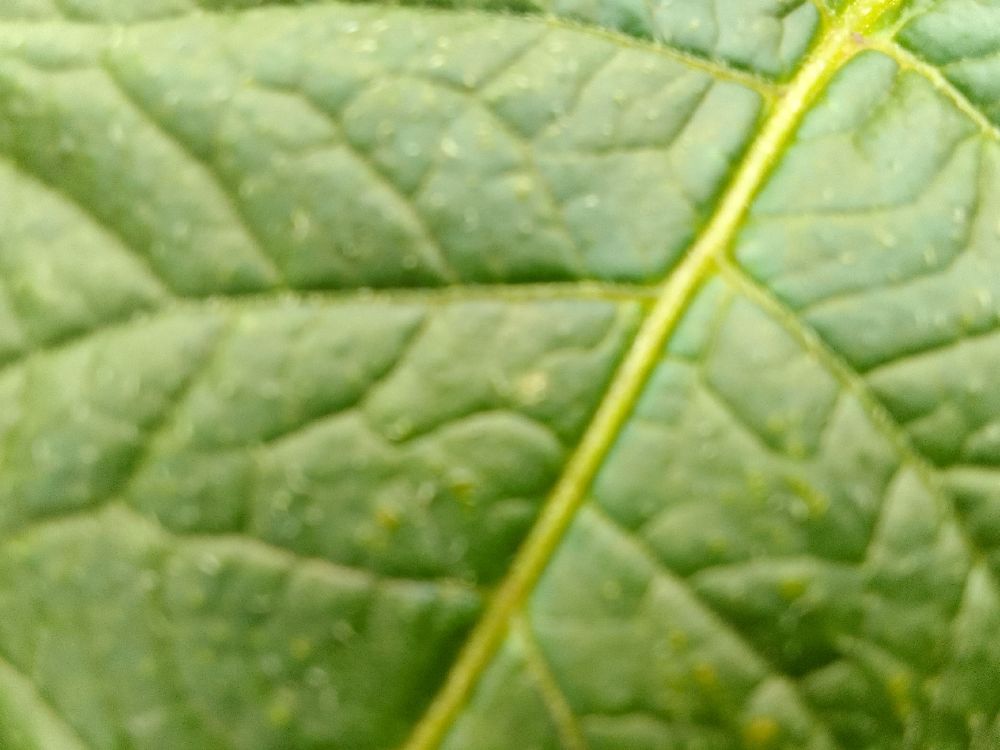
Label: Healthy